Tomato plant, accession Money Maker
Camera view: horizontal (90 deg, fisheye); turntable rotation: 90 degrees
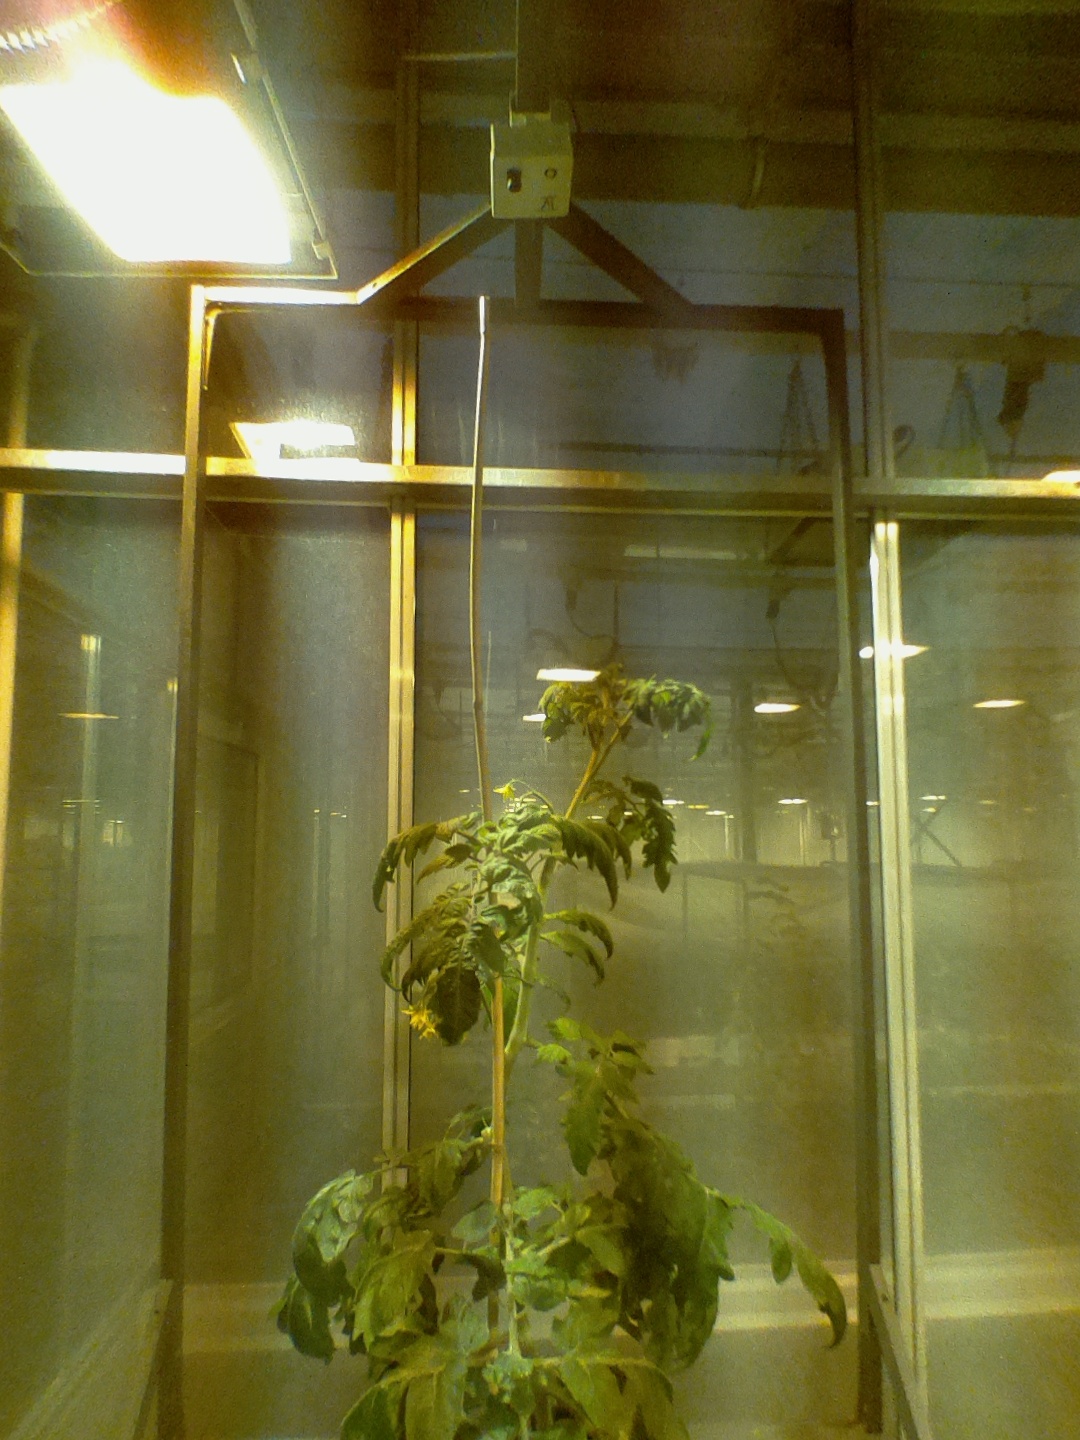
BBCH growth stage 68: Full flowering, 80%-90% of flowers open, more petals falling